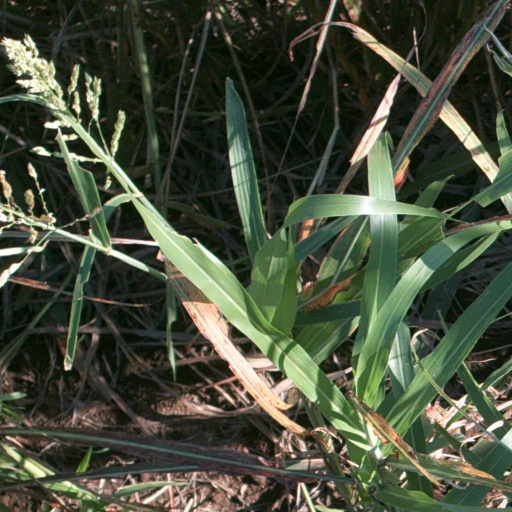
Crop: sorghum